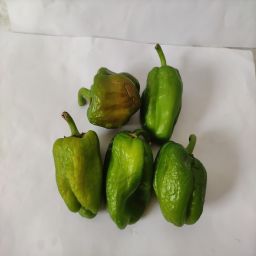
Crop: Bell Pepper
Quality: Old